A Village Scandal

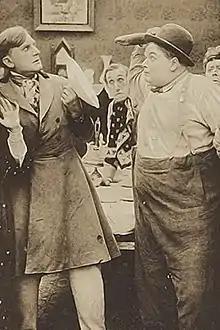

A Village Scandal is a 1915 American short comedy film directed by and starring Fatty Arbuckle.